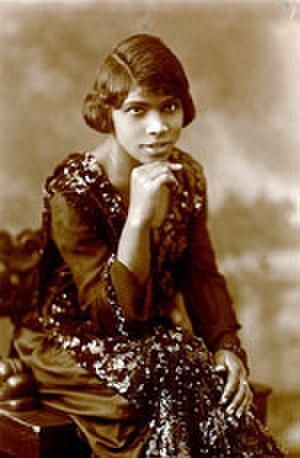
Marian Anderson, née à Philadelphie le 27 février 1897 et morte à Portland le 8 avril 1993, est une contralto afro-américaine.